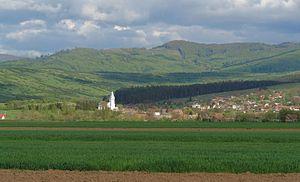
Tărlungeni est une commune roumaine du județ de Brașov, dans la région historique de Transylvanie. Elle est composée des quatre villages suivants :